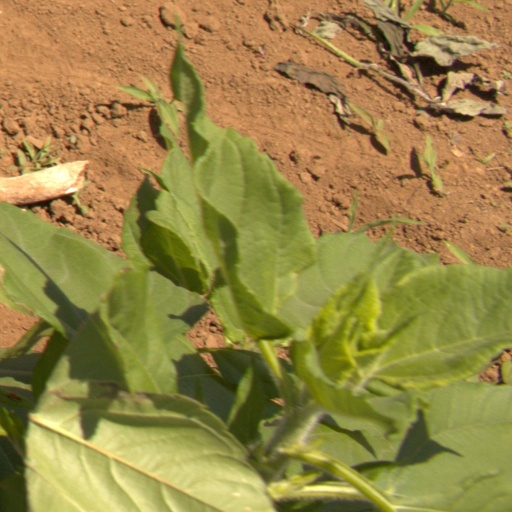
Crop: Jerusalem artichoke